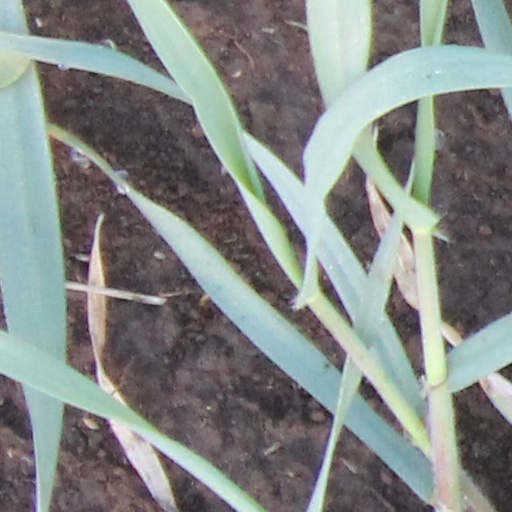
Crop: wheat